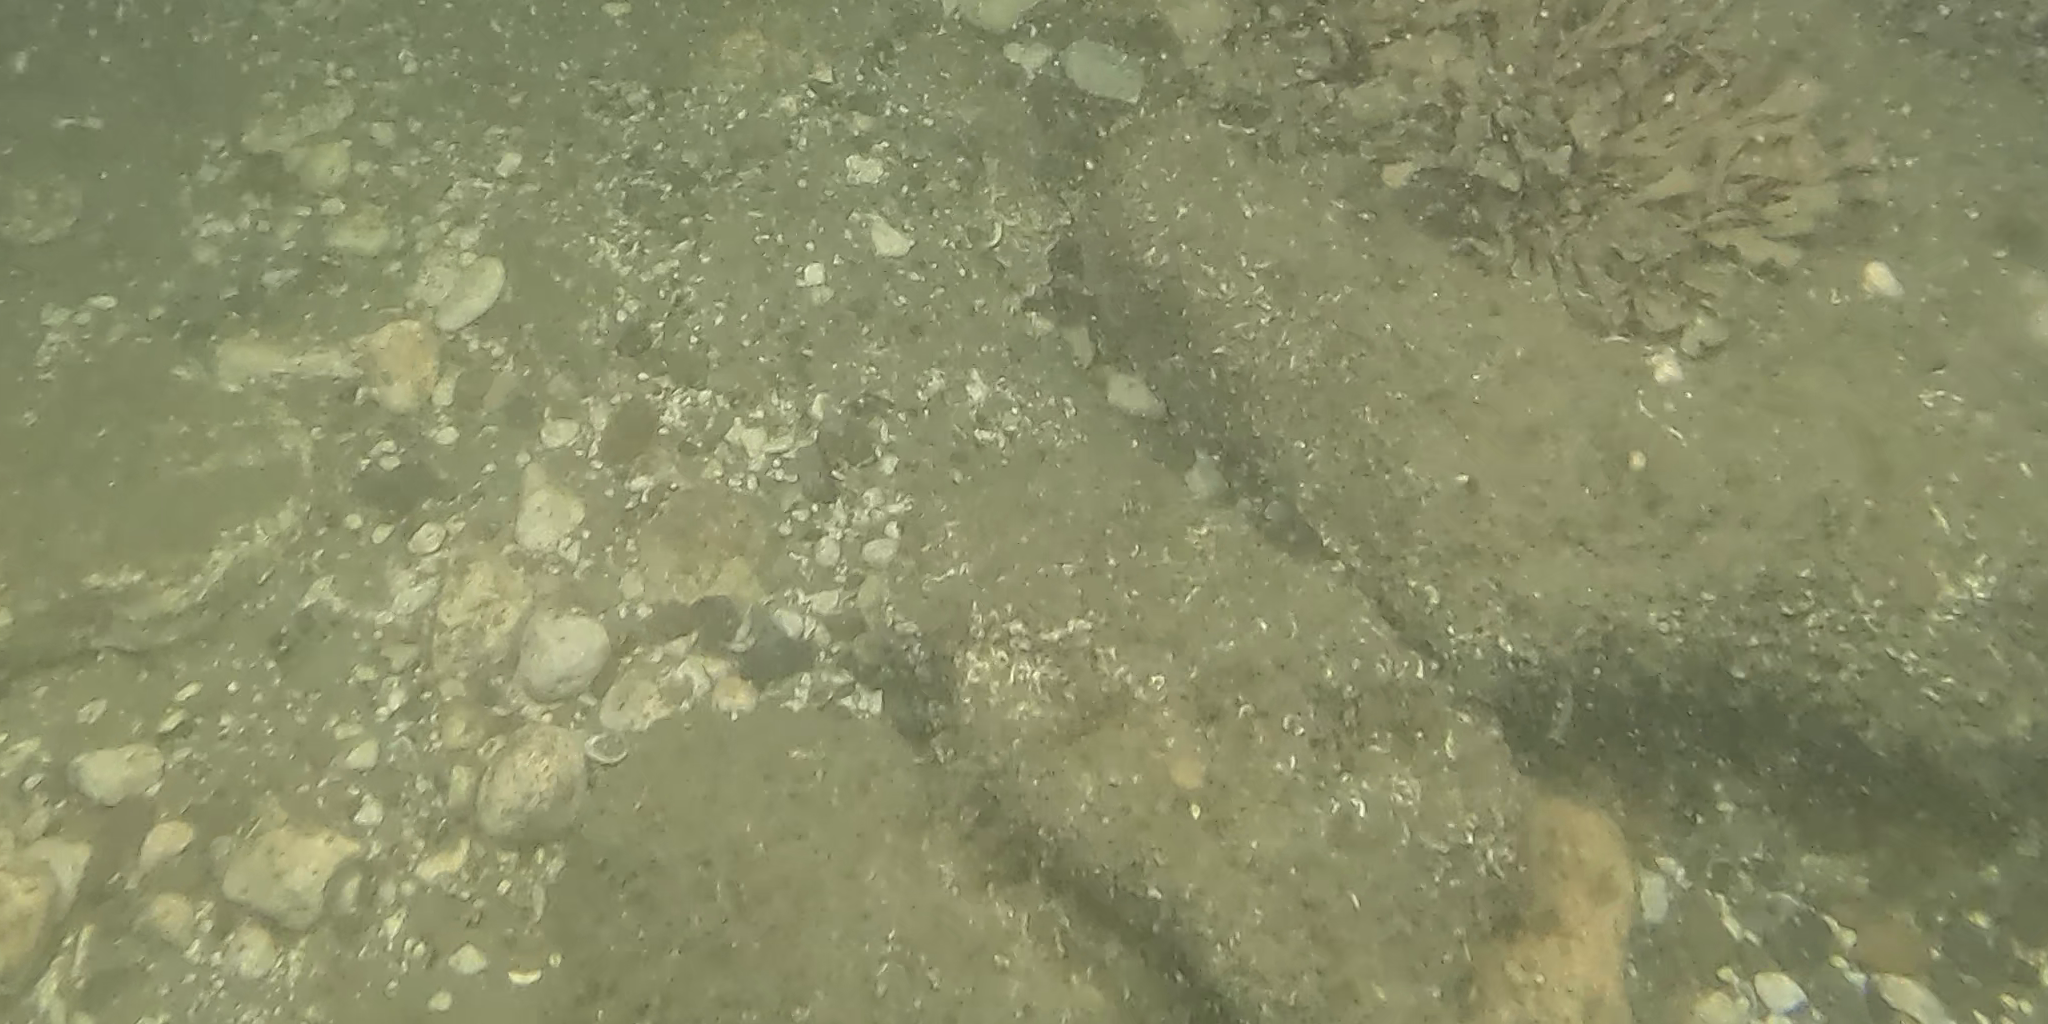
Seabed habitat: stone